Greg Zacharias

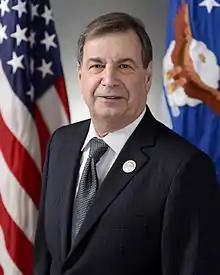
Greg Zacharias, Chief Scientist of the U.S. Air Force

Greg Zacharias was the Chief Scientist for the Director of Operational Test and Evaluation, Office of the Secretary of Defense, serving from July 2018 to 2021. Previously, he was the Chief Scientist of the United States Air Force from May 2015 to January 2018.